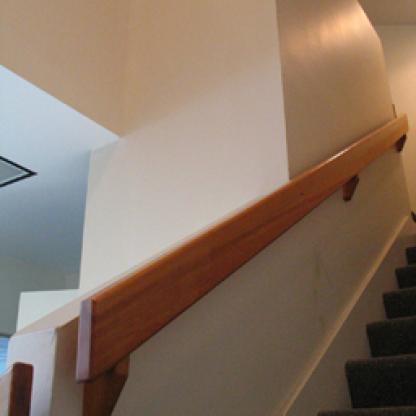
Scene: Indoor